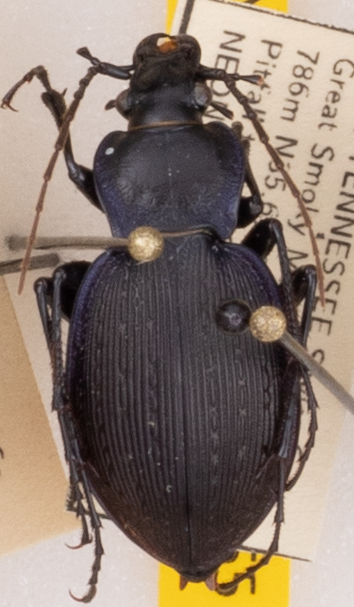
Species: Carabus goryi
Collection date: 2022-08-16
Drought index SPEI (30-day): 1.01
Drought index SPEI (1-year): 0.938
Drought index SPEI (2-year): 2.09